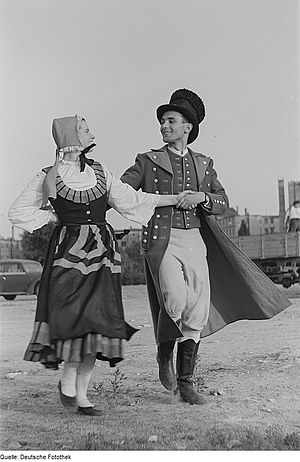
Folkedans
Tysk folkedans.
Folkedans er traditionel, folkelig dans, der er karakteristisk for et land eller en egn. I Danmark dyrkes folkedans nu især i foreninger.